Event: Nepal Earthquake
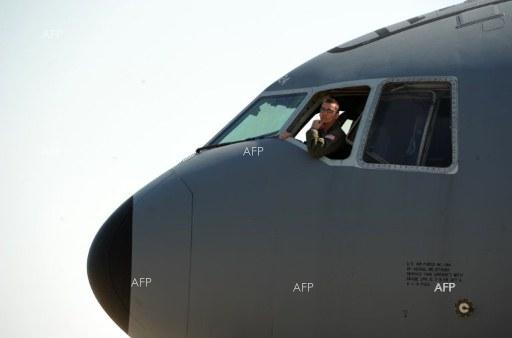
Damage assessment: no_damage